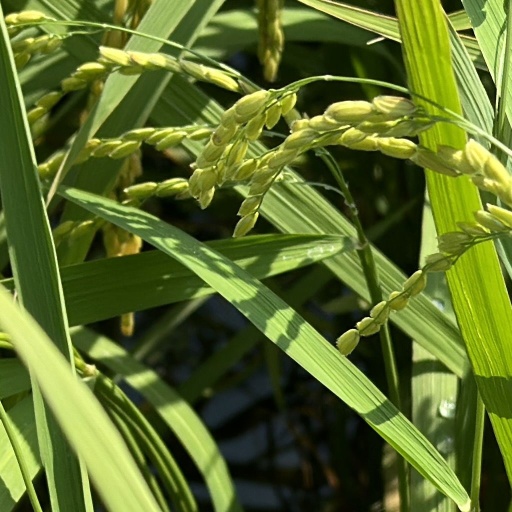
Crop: rice